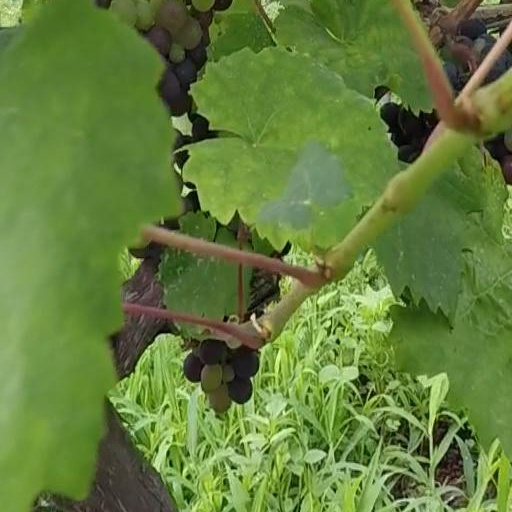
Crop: grape